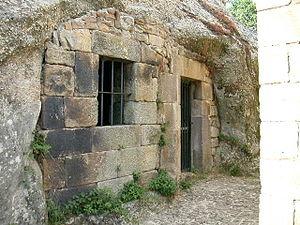
Ermitage rupestre de Campo de Ebro, Valderredible, Cantabrie
L'ermitage rupestre de Campo de Ebro, aussi connu sous le nom d'église [rupestre] de San Miguel est un petit ermitage rupestre d'origine wisigothique situé dans le hameau de Campo de Ebro, près de Valderredible, en Cantabrie.